Aimoto Station (Hyōgo)

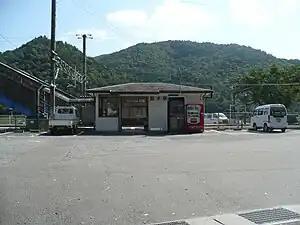
Aimoto Station in September 2009

is a passenger railway station located in the city of Sanda, Hyōgo Prefecture, Japan. It is operated by the West Japan Railway Company (JR West).